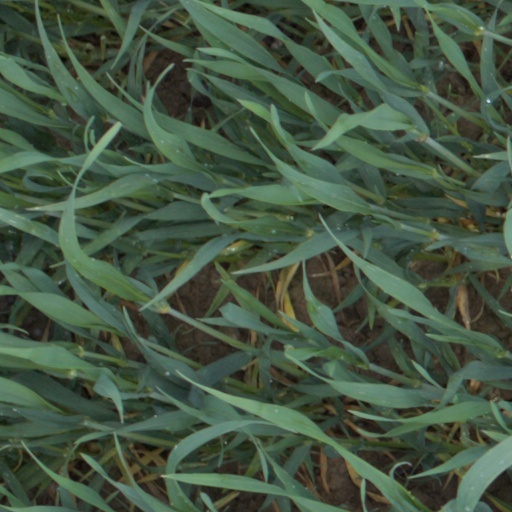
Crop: wheat